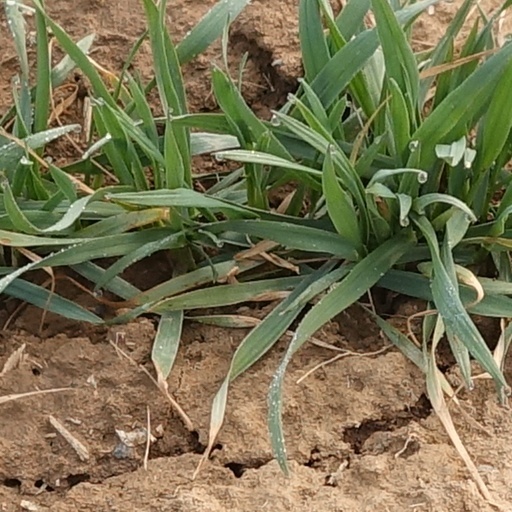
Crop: wheat